Margaret A. Brewer

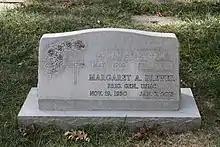
Grave of Brewer in Columbia Gardens Cemetery

Brewer died at Greenspring, a retirement home in Springfield, Virginia on January 2, 2013, of Alzheimer's disease. She had no surviving immediate family. She was interred at Columbia Gardens Cemetery.